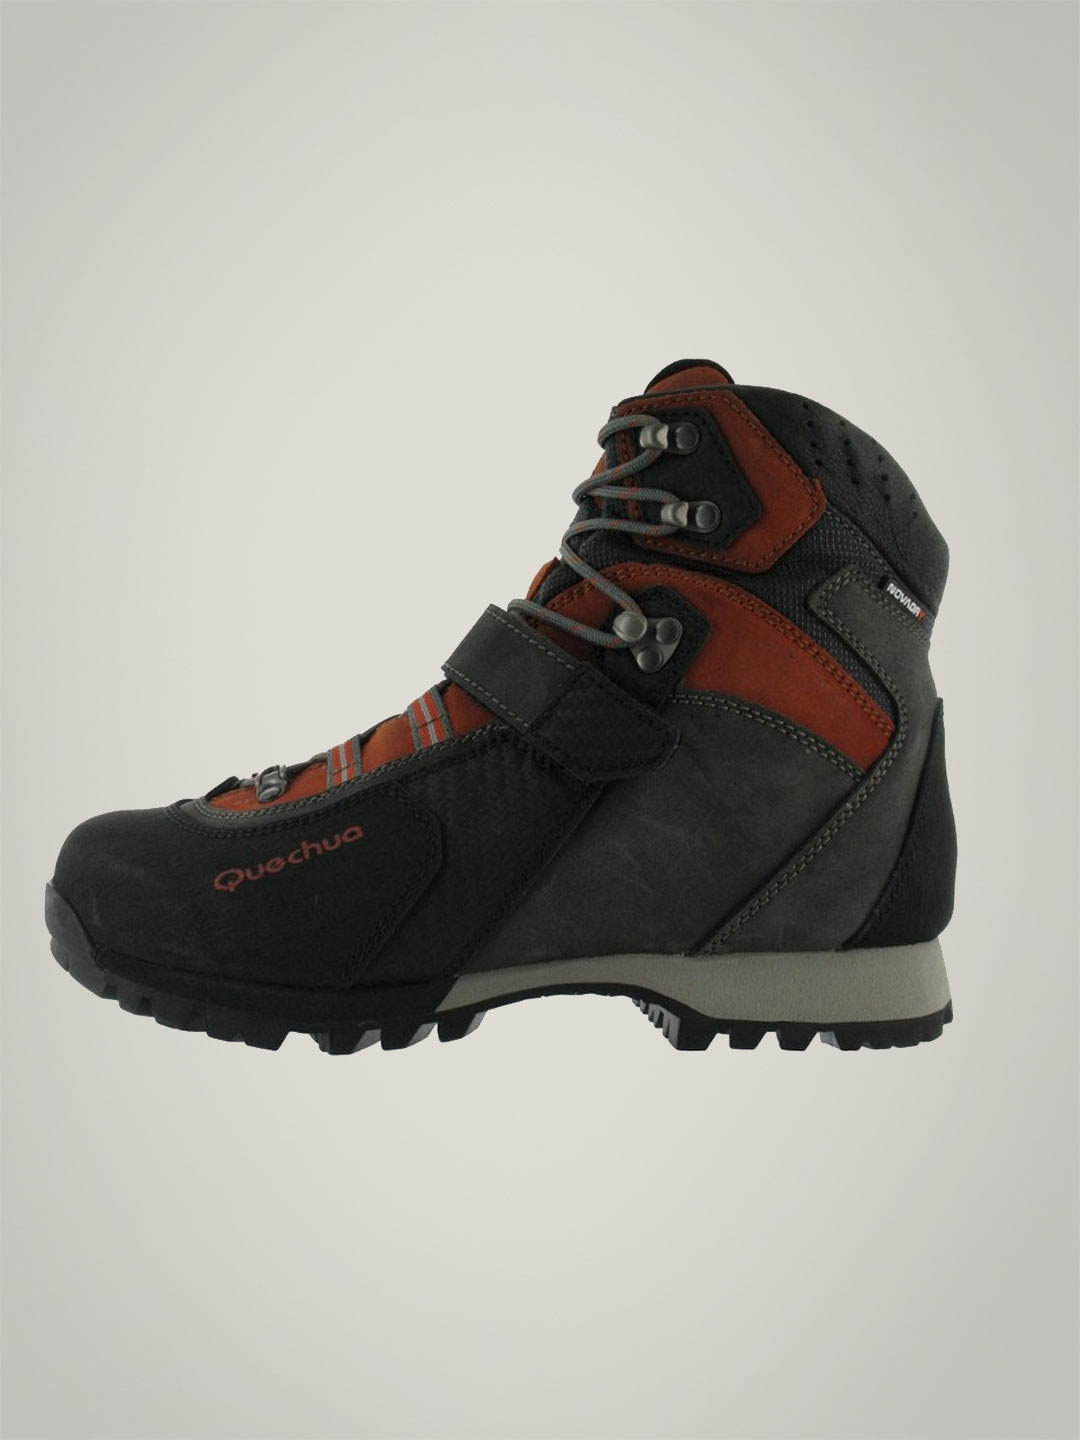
Quechua Forclaz  800 Trek Man
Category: Footwear / Shoes / Sports Shoes
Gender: Men
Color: Maroon
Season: Fall 2011
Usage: Sports